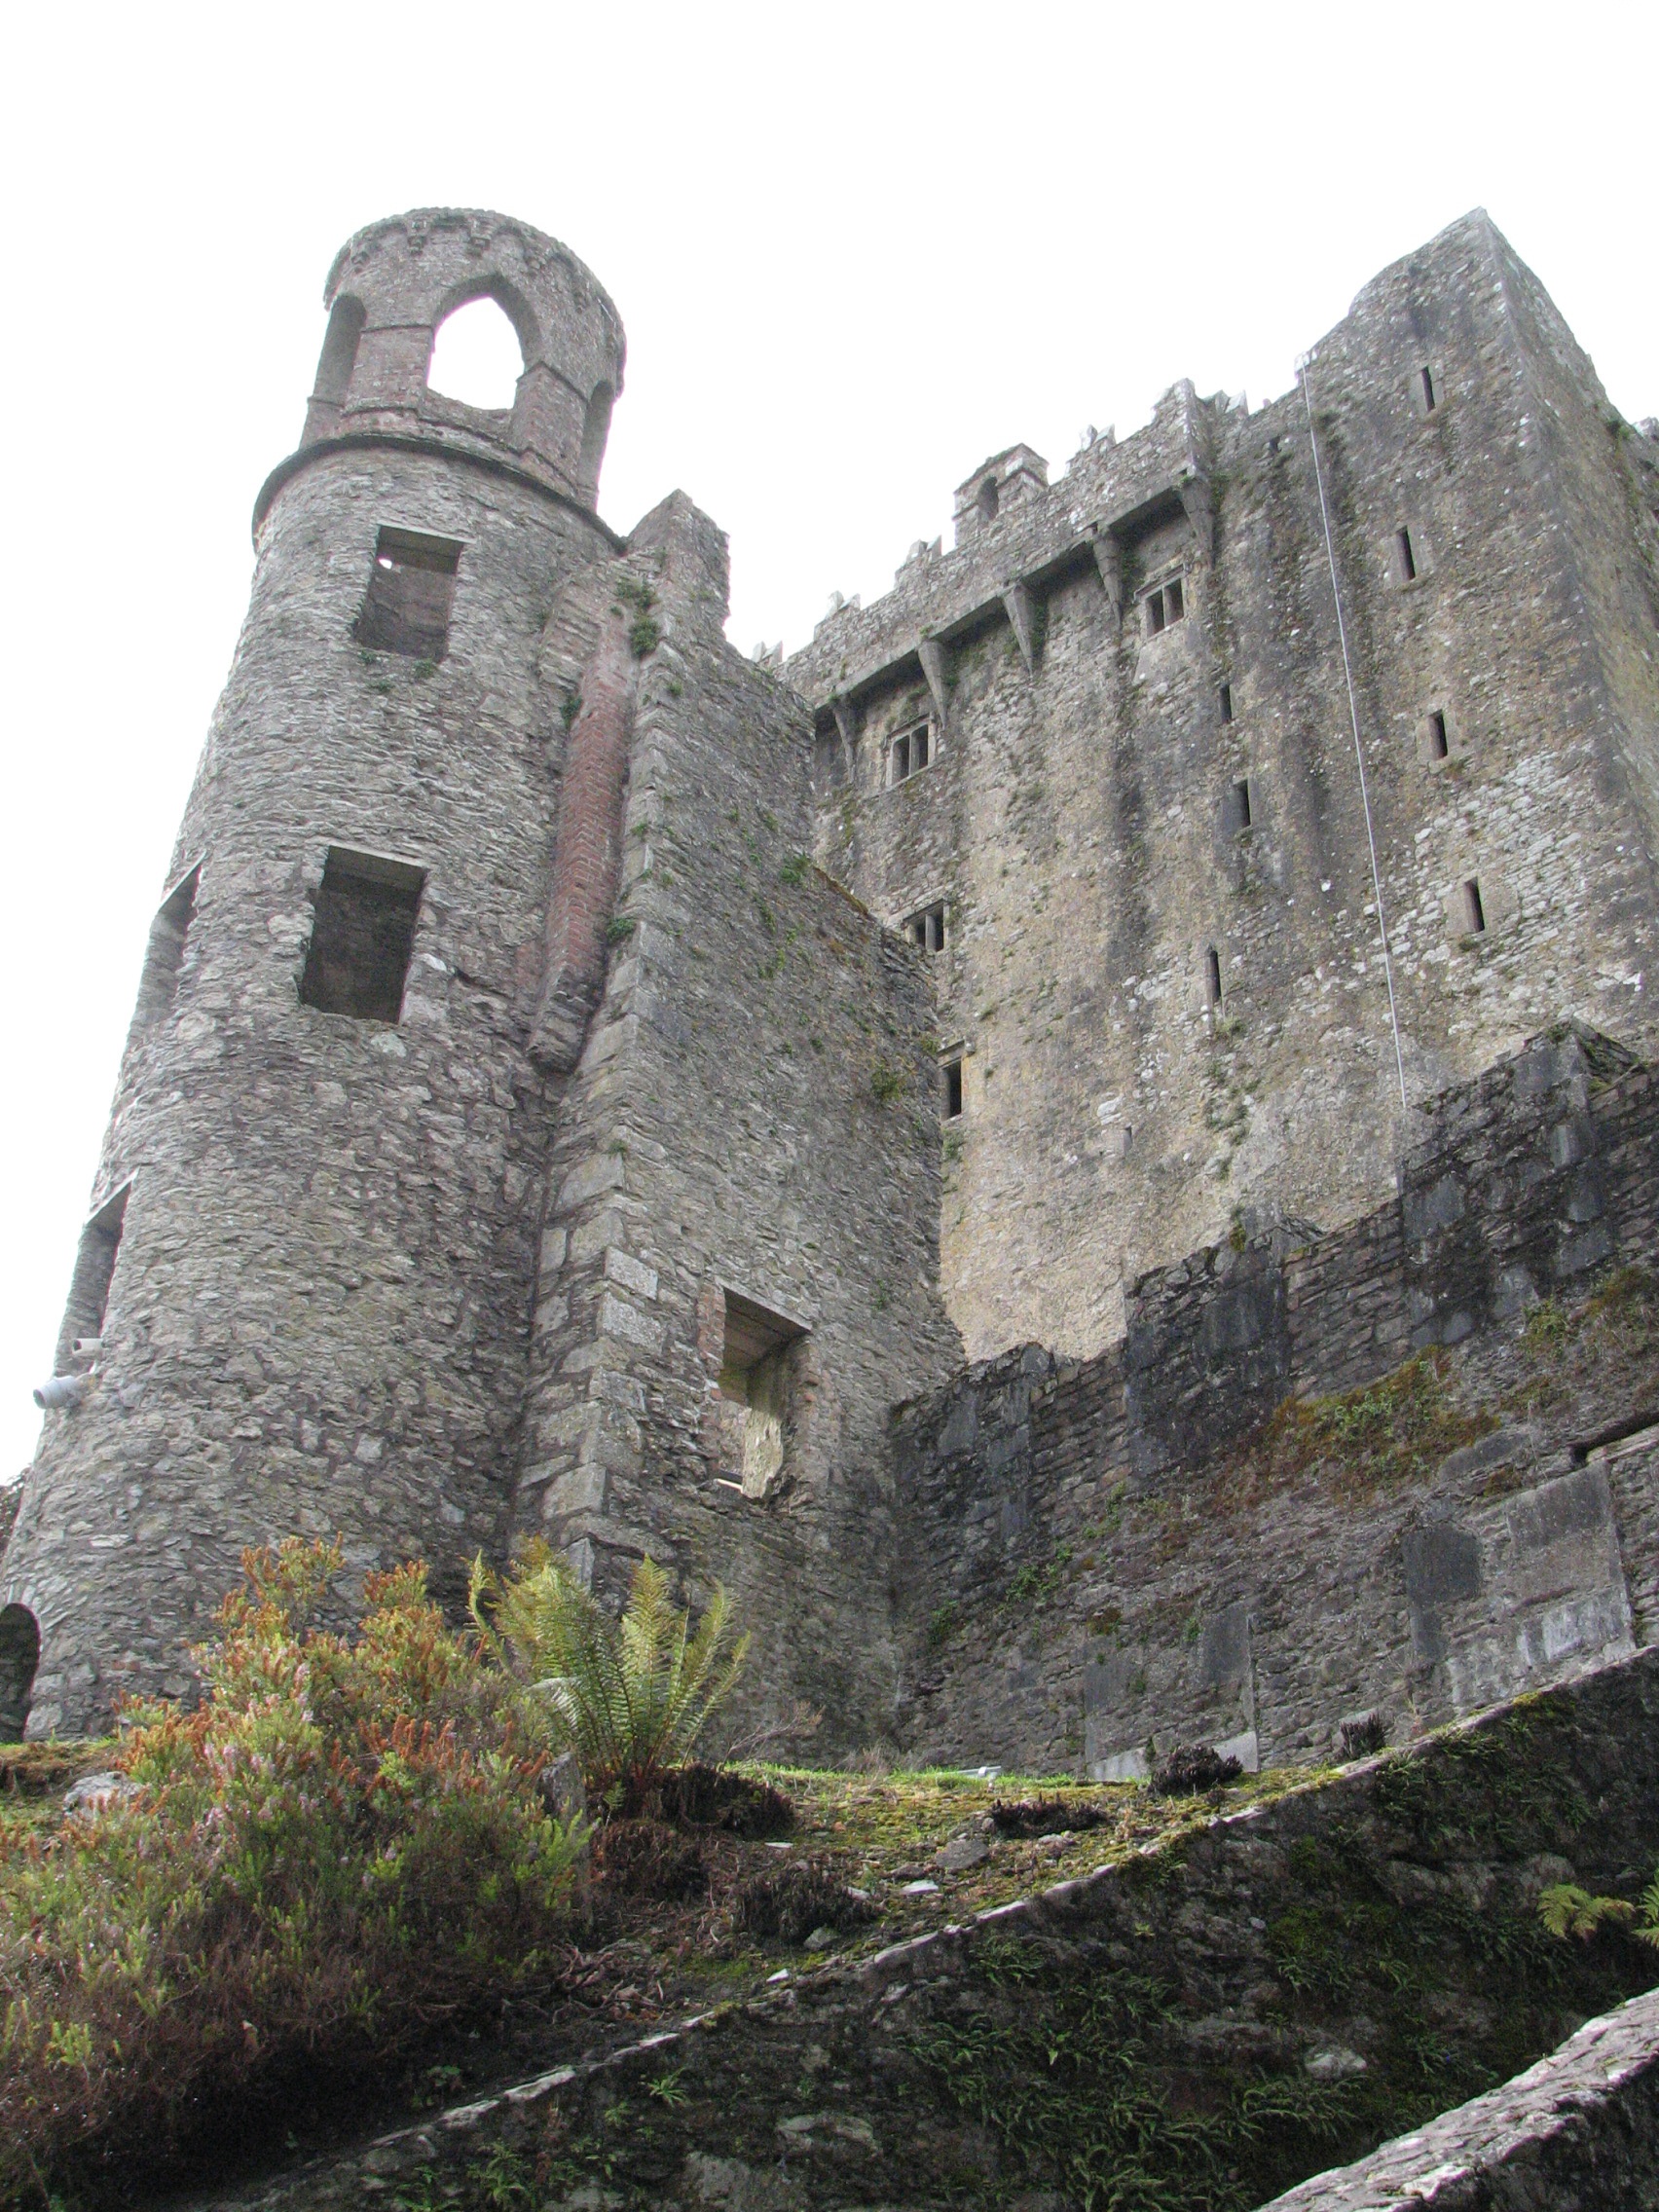
building, chateau, wall, castle, fortification, terrain, cork, ruins, monastery, ireland, archaeological site, historic site, blarney castle